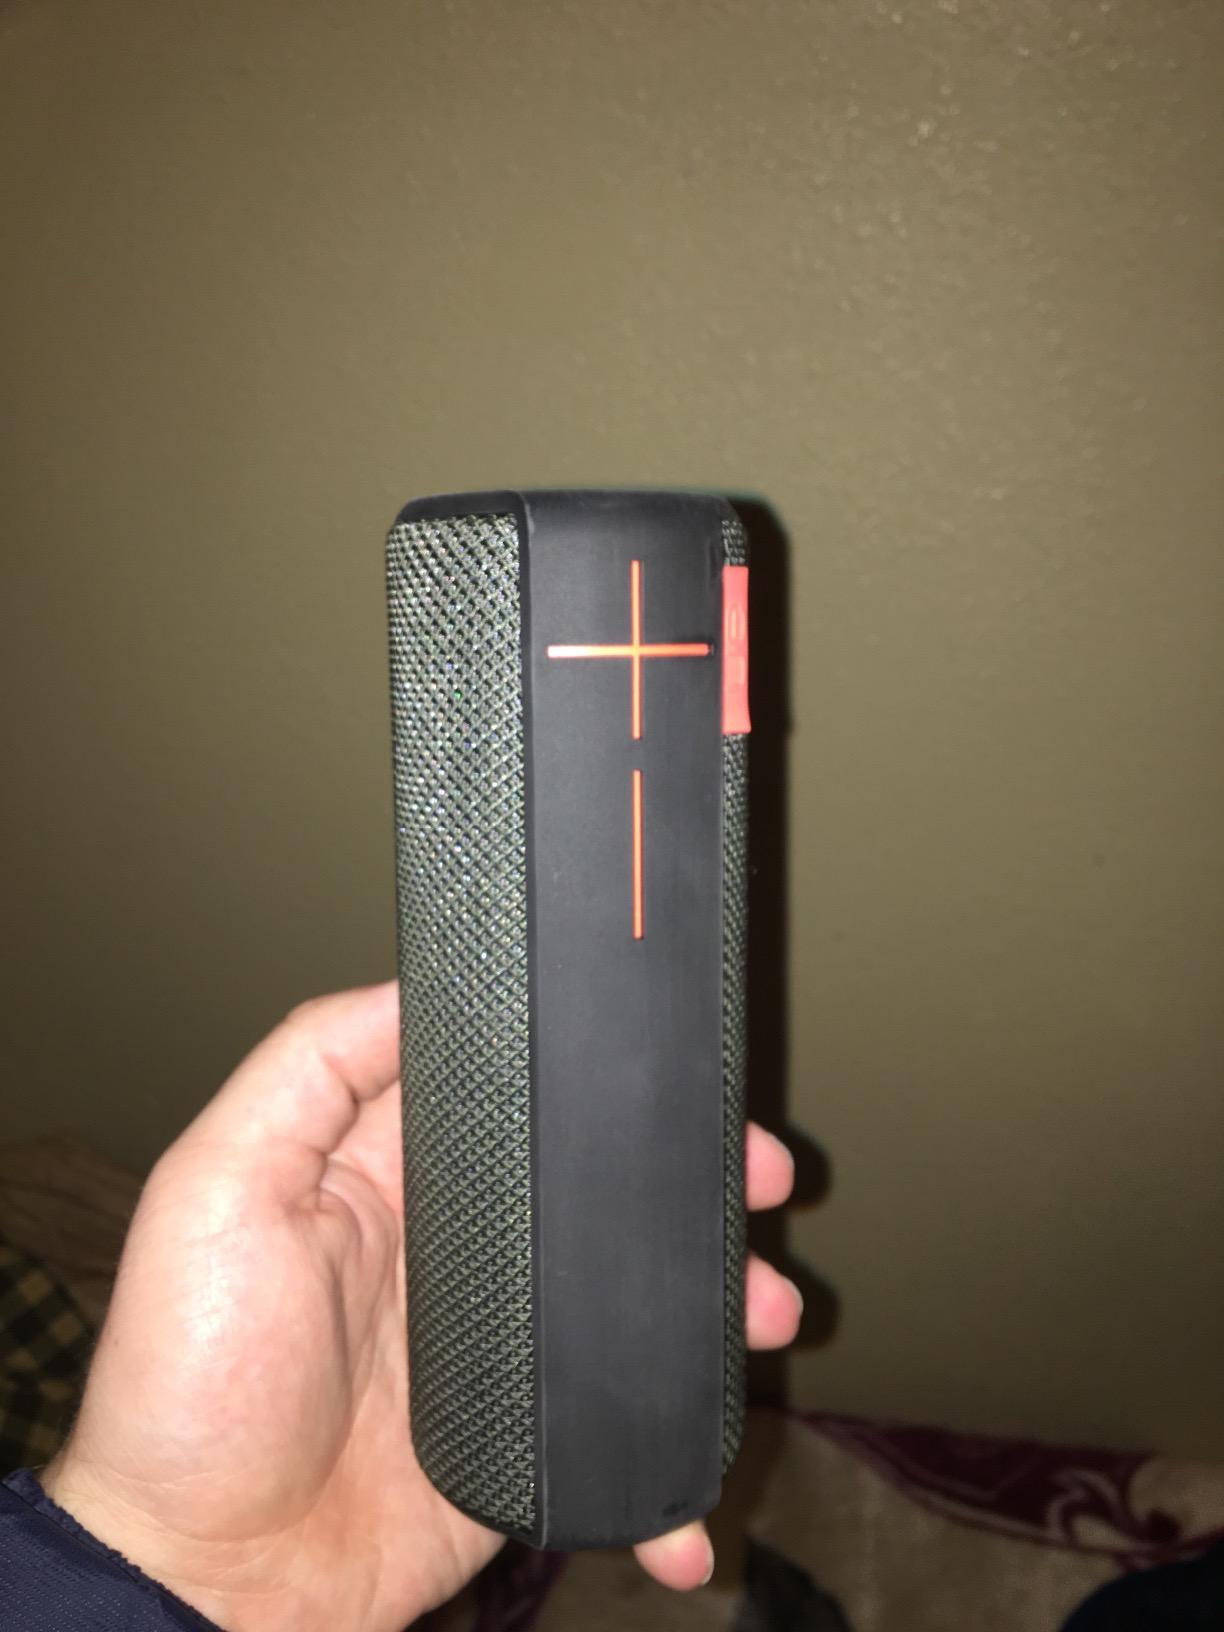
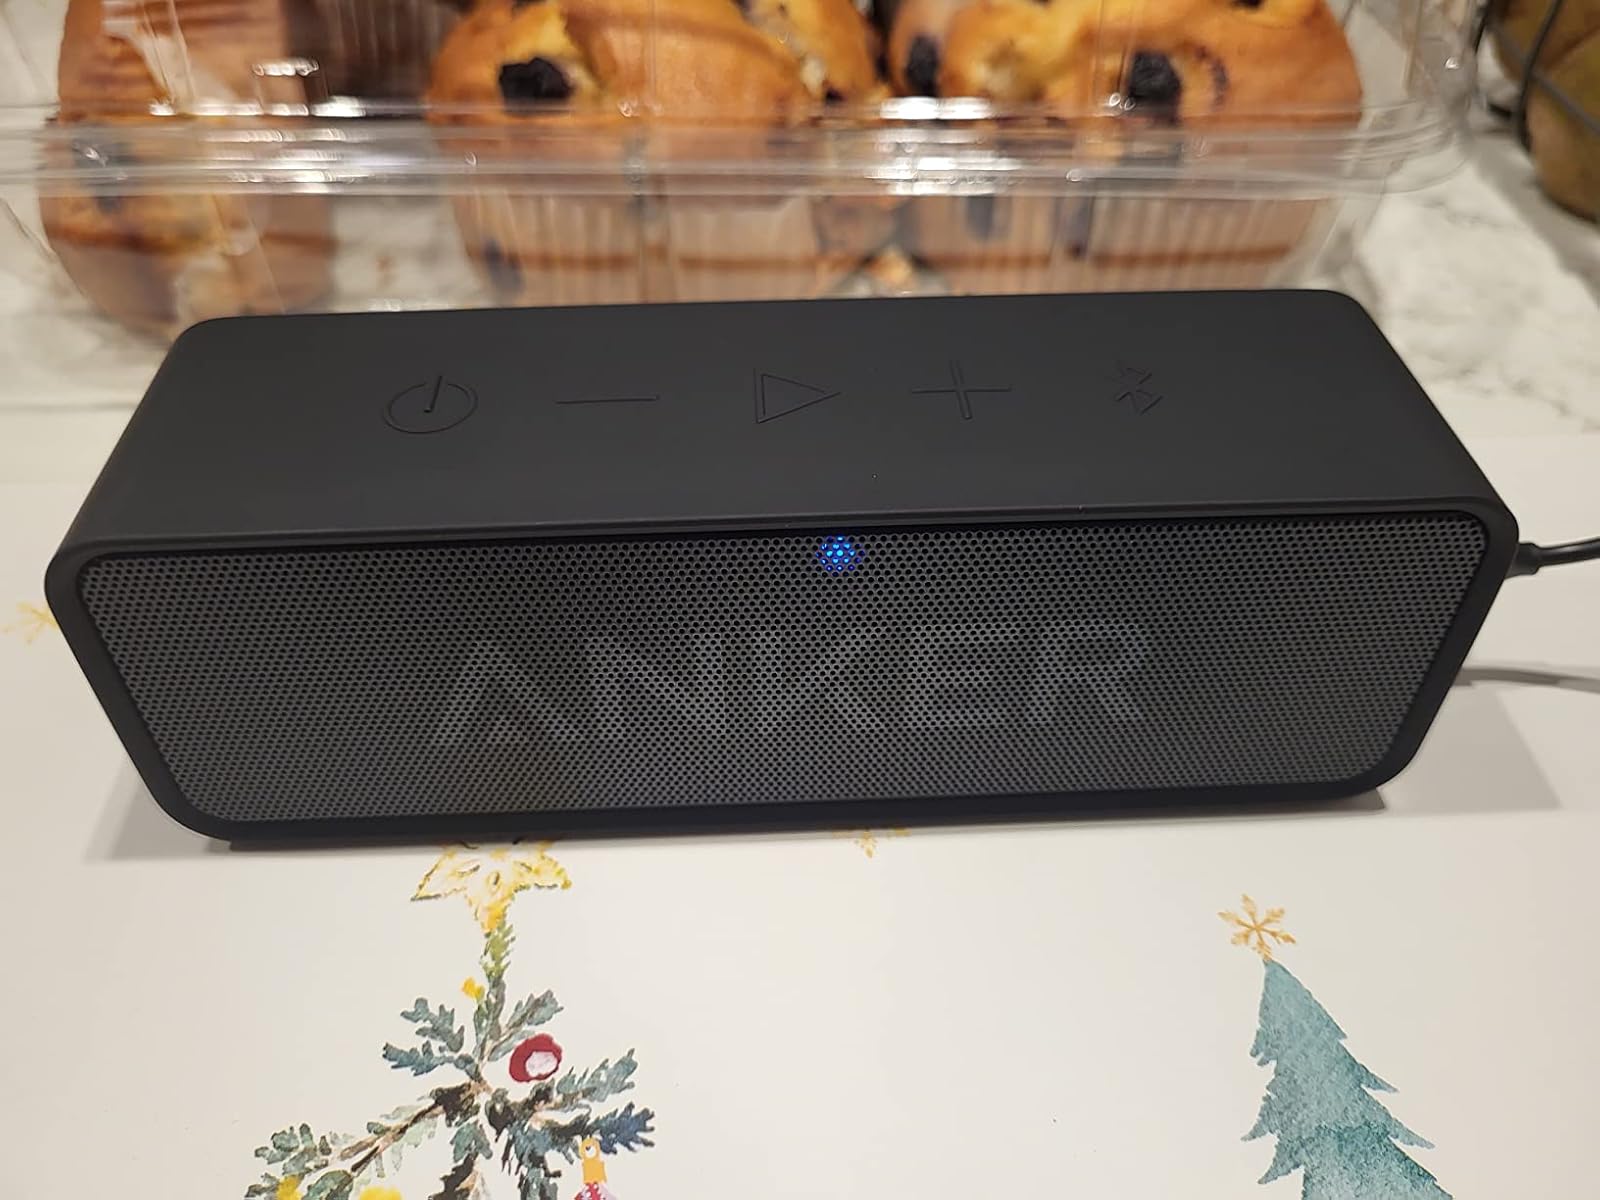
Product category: speaker
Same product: no